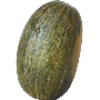
Label: melon_piel_de_sapo